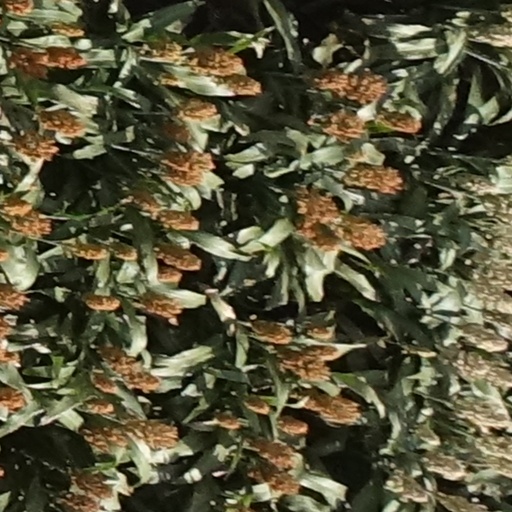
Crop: sorghum